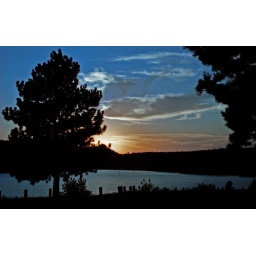
Sunset beyond the lake at the campground in Wyoming.Photographs from our 1990 cross-country road trip in a borrowed Ford Econoline van.